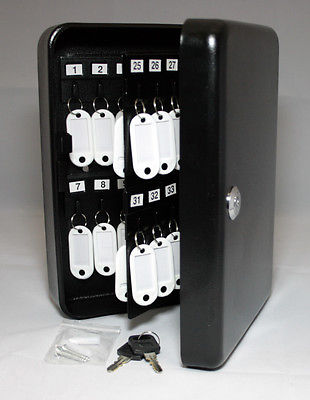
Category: cabinet